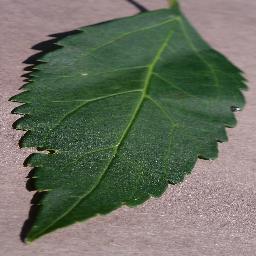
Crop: cherry
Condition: (including_sour)_healthy